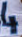
Number: 4